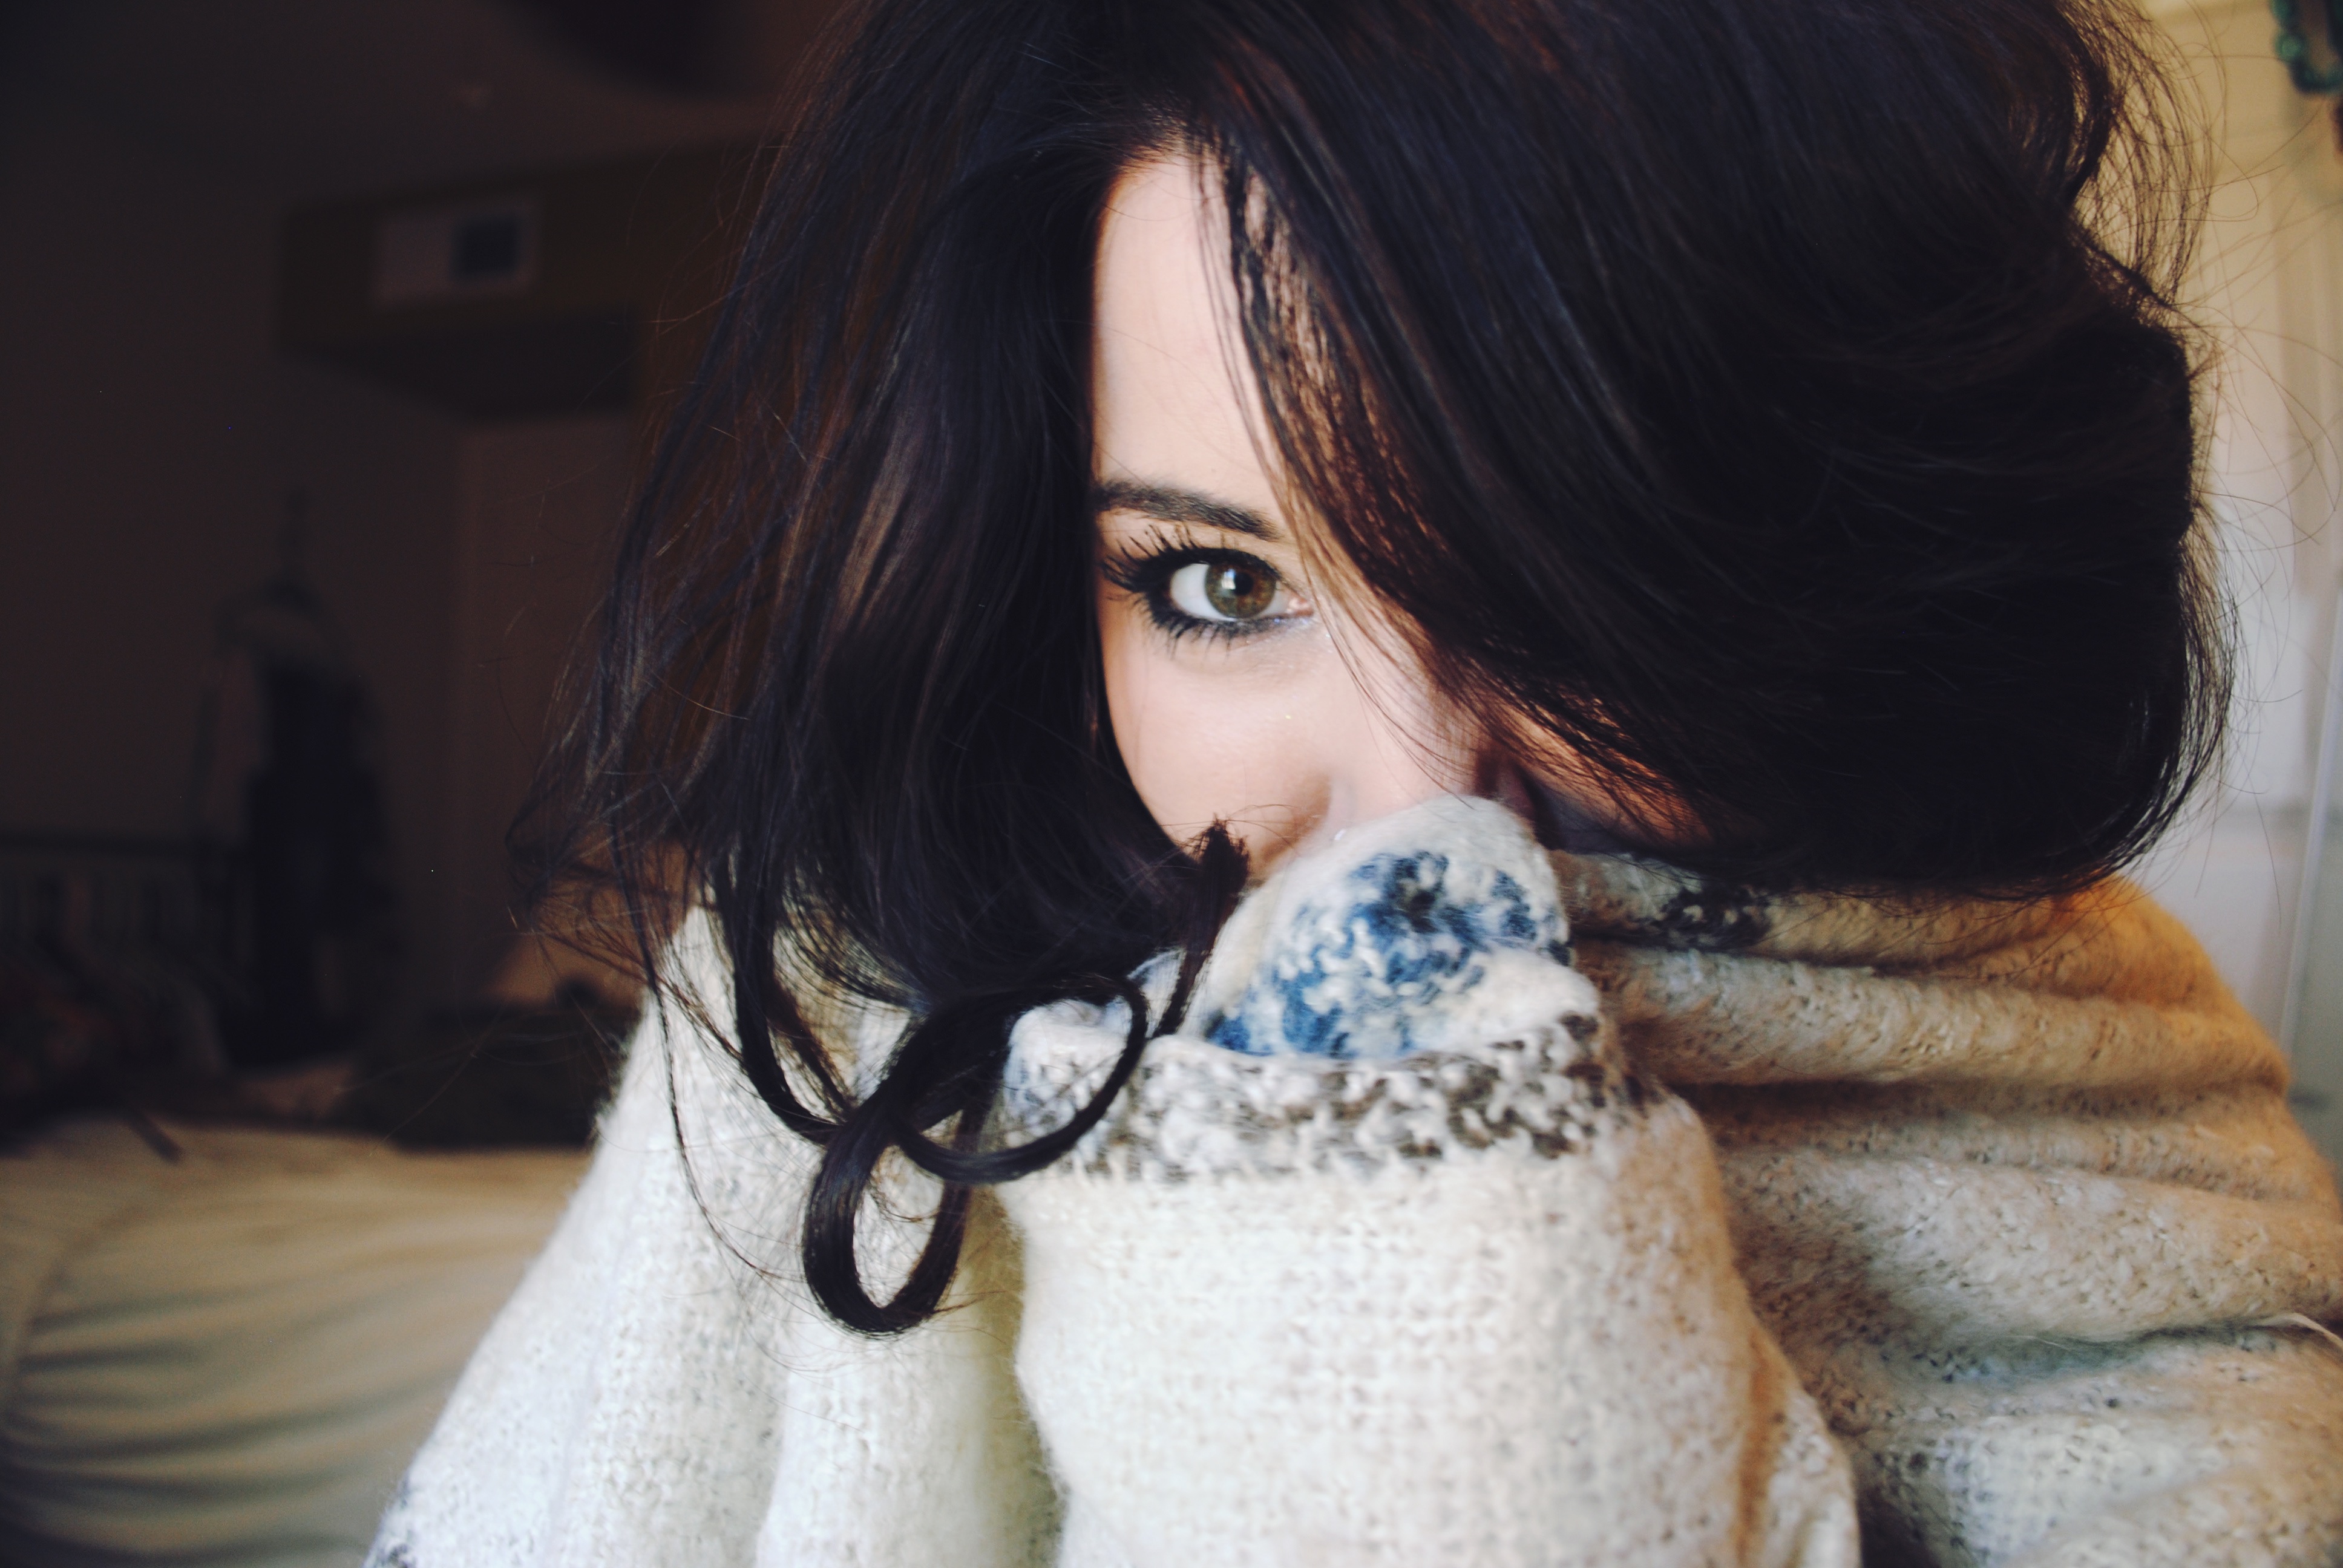
hand, person, girl, woman, hair, model, fashion, blue, clothing, lady, toy, close up, human body, face, doll, nose, dress, eye, glasses, head, skin, beauty, organ, interaction, vision care